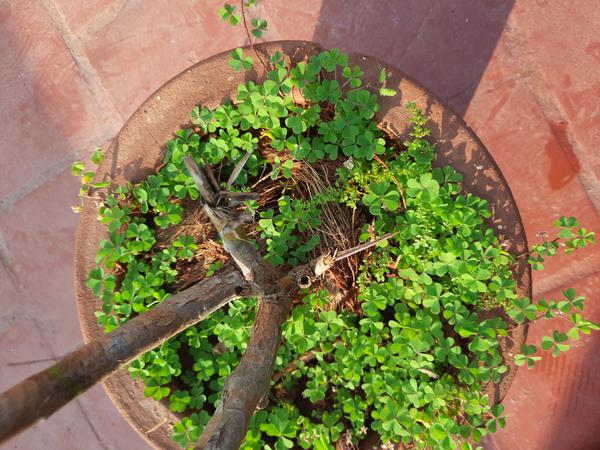
Plant: Wood_sorel